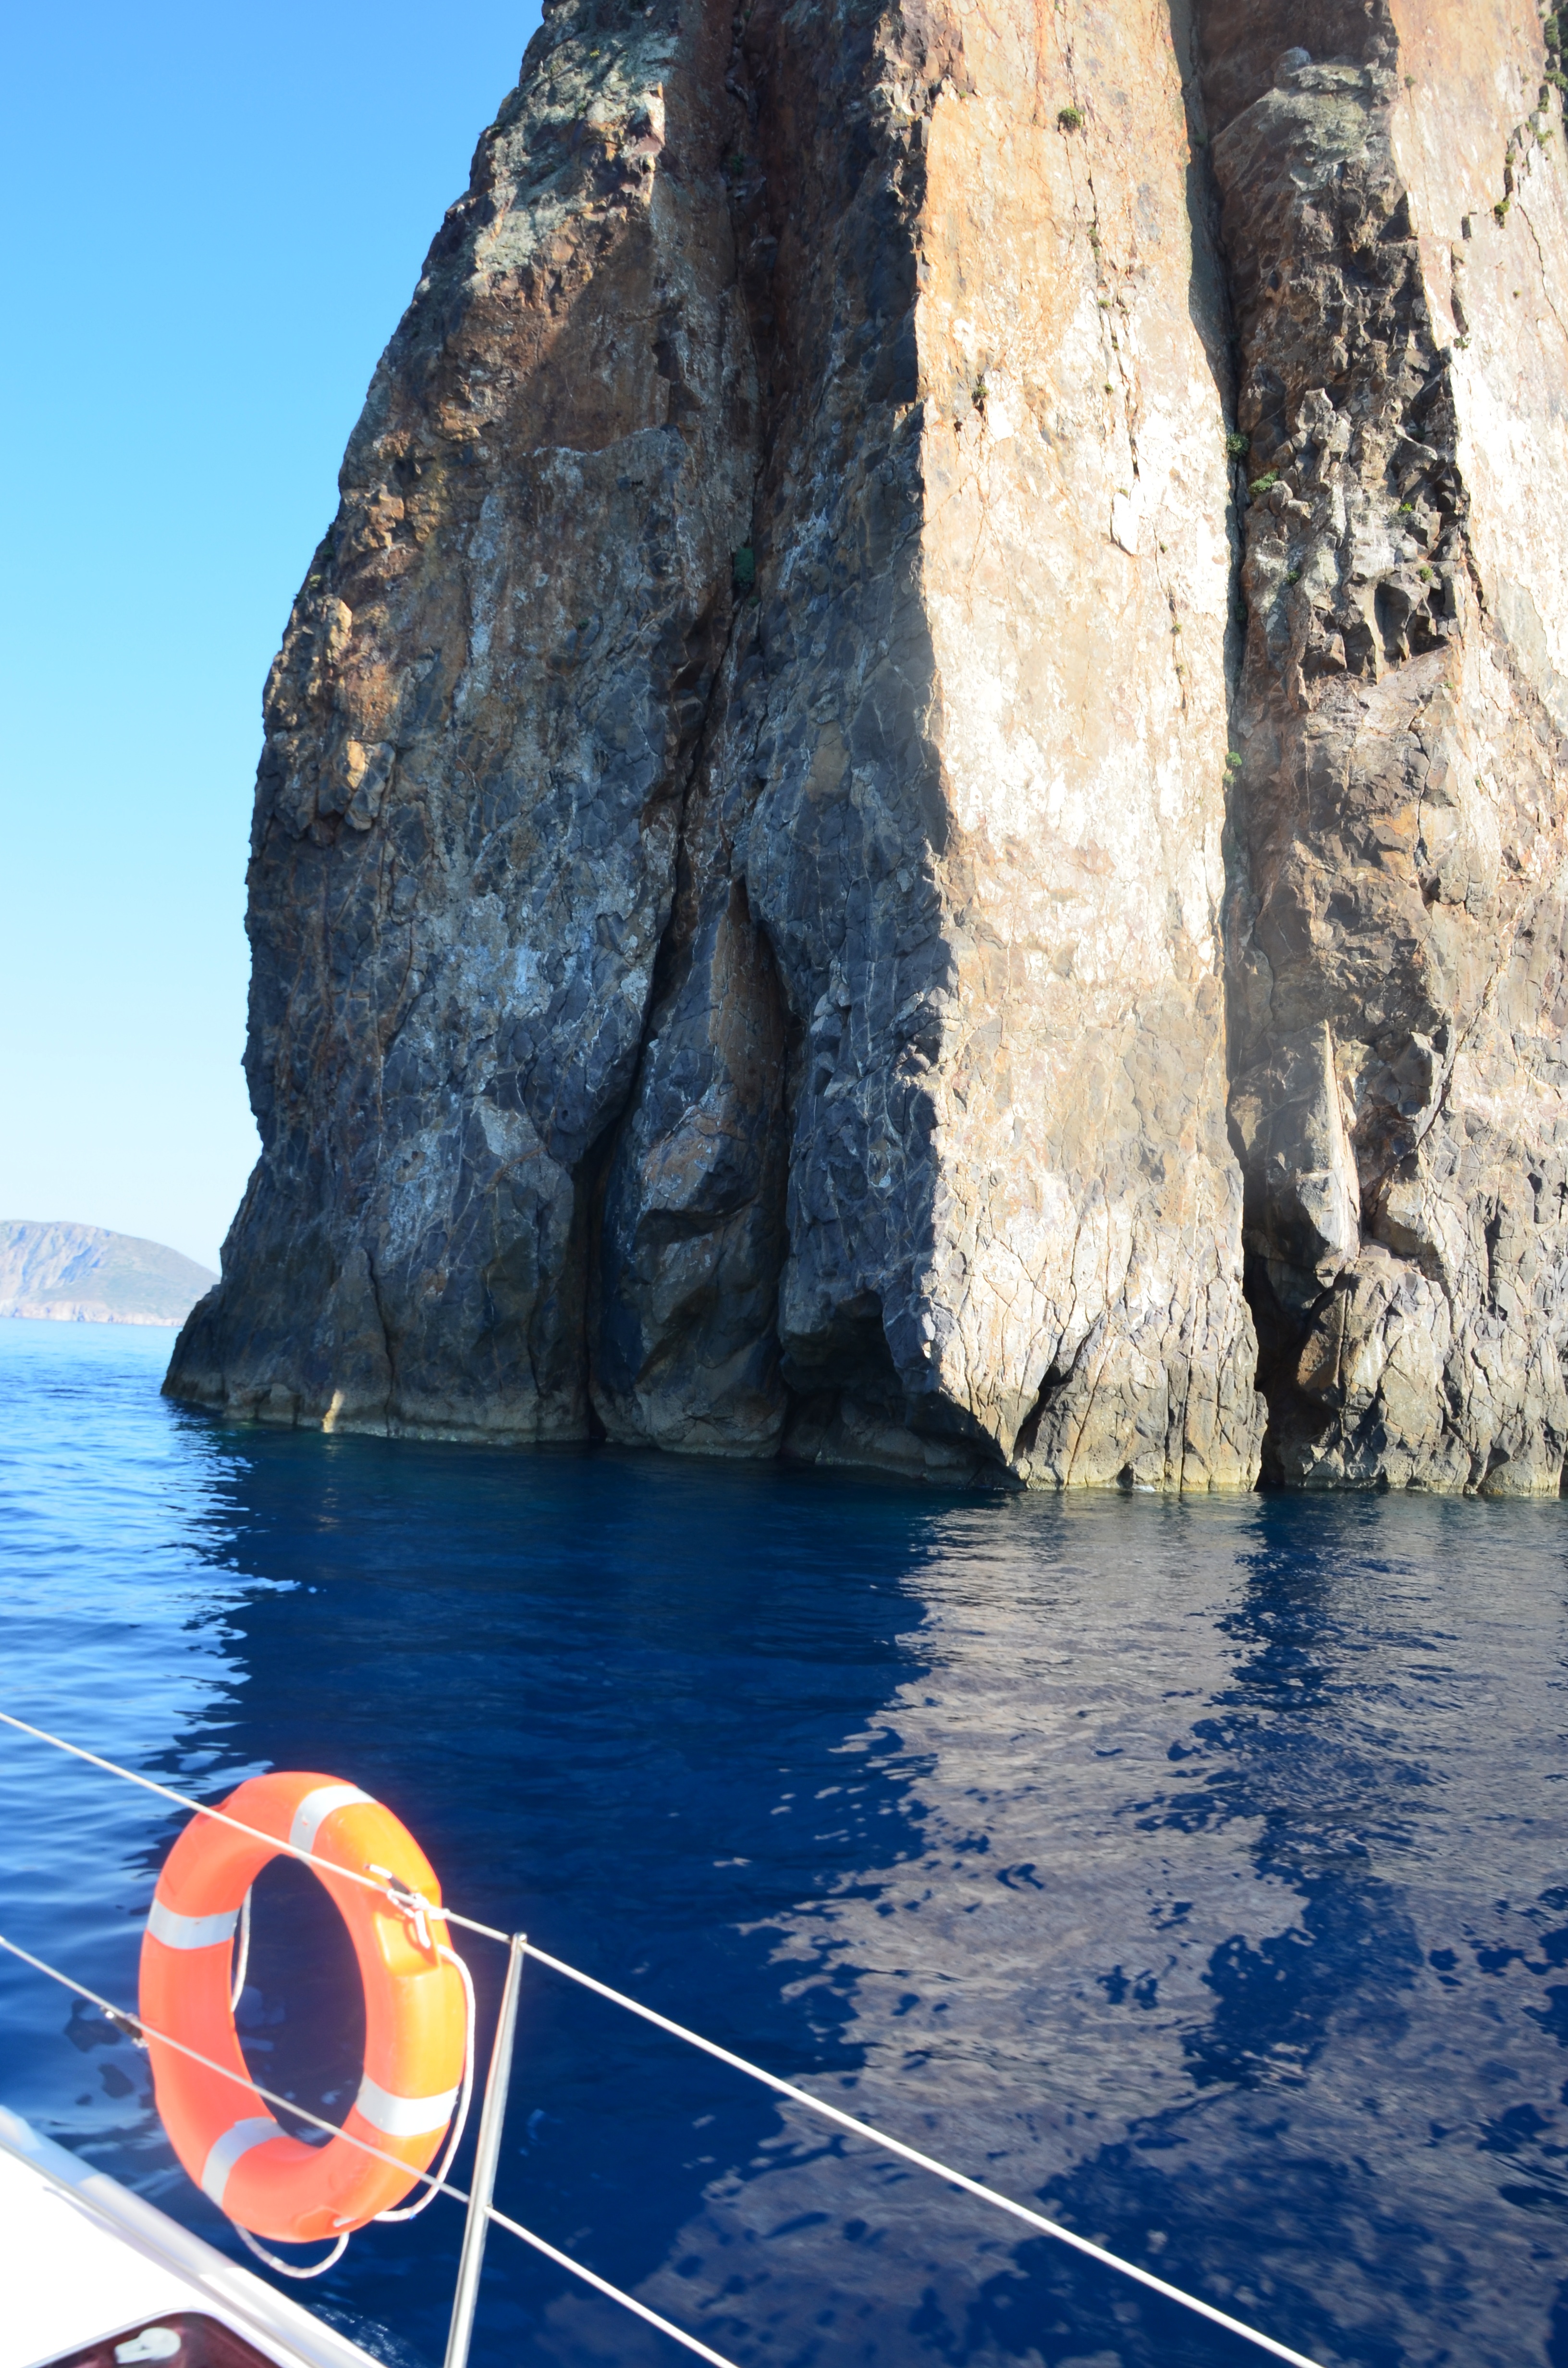
sea, coast, rock, adventure, summer, travel, formation, cliff, greek, mediterranean, vehicle, bay, island, blue, extreme sport, terrain, boating, greece, cape, cyclades, sea cave, milos, cycladic